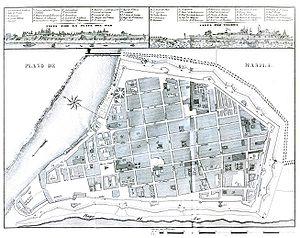
Les lois des Indes sont l’ensemble des lois édictées par la Couronne espagnole pour les possessions américaines et philippines de son Empire. Elles ont réglementé la vie sociale, politique, religieuse et économique dans ces régions. Les lois sont composées d'une myriade de décrets, publiés au cours des siècles et des importantes lois du XVIᵉ siècle, qui ont tenté de réglementer les interactions entre colons et indigènes, telles que les lois de Burgos et les Leyes Nuevas.